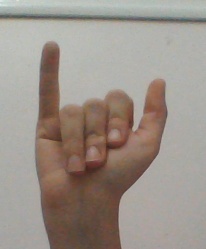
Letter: ya